Charles Richard Sharpe

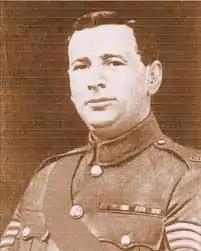

Charles Richard Sharpe (2 April 1889 – 18 February 1963) was an English recipient of the Victoria Cross, the highest and most prestigious award for gallantry in the face of the enemy that can be awarded to British and Commonwealth forces.